Grand Duchy of Finland

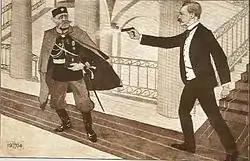
Governor-General Bobrikov assassinated by Eugen Schauman on 16 June 1904, in Helsinki. A drawing of the assassination by an unknown author.

Nicholas II ascended the throne in 1894 after Alexander's death, and with him came General Nikolay Bobrikov, who was appointed governor-general. Under Bobrikov, the Finns had a near collective hatred of him, whose reactionary policies gave rise to socialism and communism among the Finnish working class. The and Kagal, in particular, became very popular in Finland for the former's tactics of violence and the latter's tactic of propaganda and persuasion. At the beginning of this reign, Bobrikov almost immediately introduced a mandatory five-year military service, in which Finns had the possibility of being drafted into Russian units. Furthermore, he instituted that Russians be given the opportunity to serve in public office and that Russian be made the administrative language of Finland. In 1899, the February Manifesto under Nicholas II declared that Russian law was the law of the land, and Finland was to pledge allegiance to Russian law. The Diet was essentially downgraded to a state assembly and that Finland was a province of Russia, ignoring its autonomy. The Finnish Army as a whole was dissolved in 1901.